Darzamat

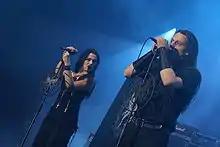
Agnieszka "Nera" Górecka and Rafał "Flauros" Góral, 2007

Darzamat is a Polish gothic black metal band, founded in 1995. After a few initial releases (In Flames of Black Arts, Oniriad and the MCD In the Opium of Black Veil), the founding member Flauros (vocals) managed to gather musicians who have since been identified as the band's core: guitar players Chris and Daamr, female vocalist Nera and keyboard player Spectre. The album Semidevilish, released in 2004, established the sound of the newly consolidated band and gave it strength to start appearing more regularly on stage.